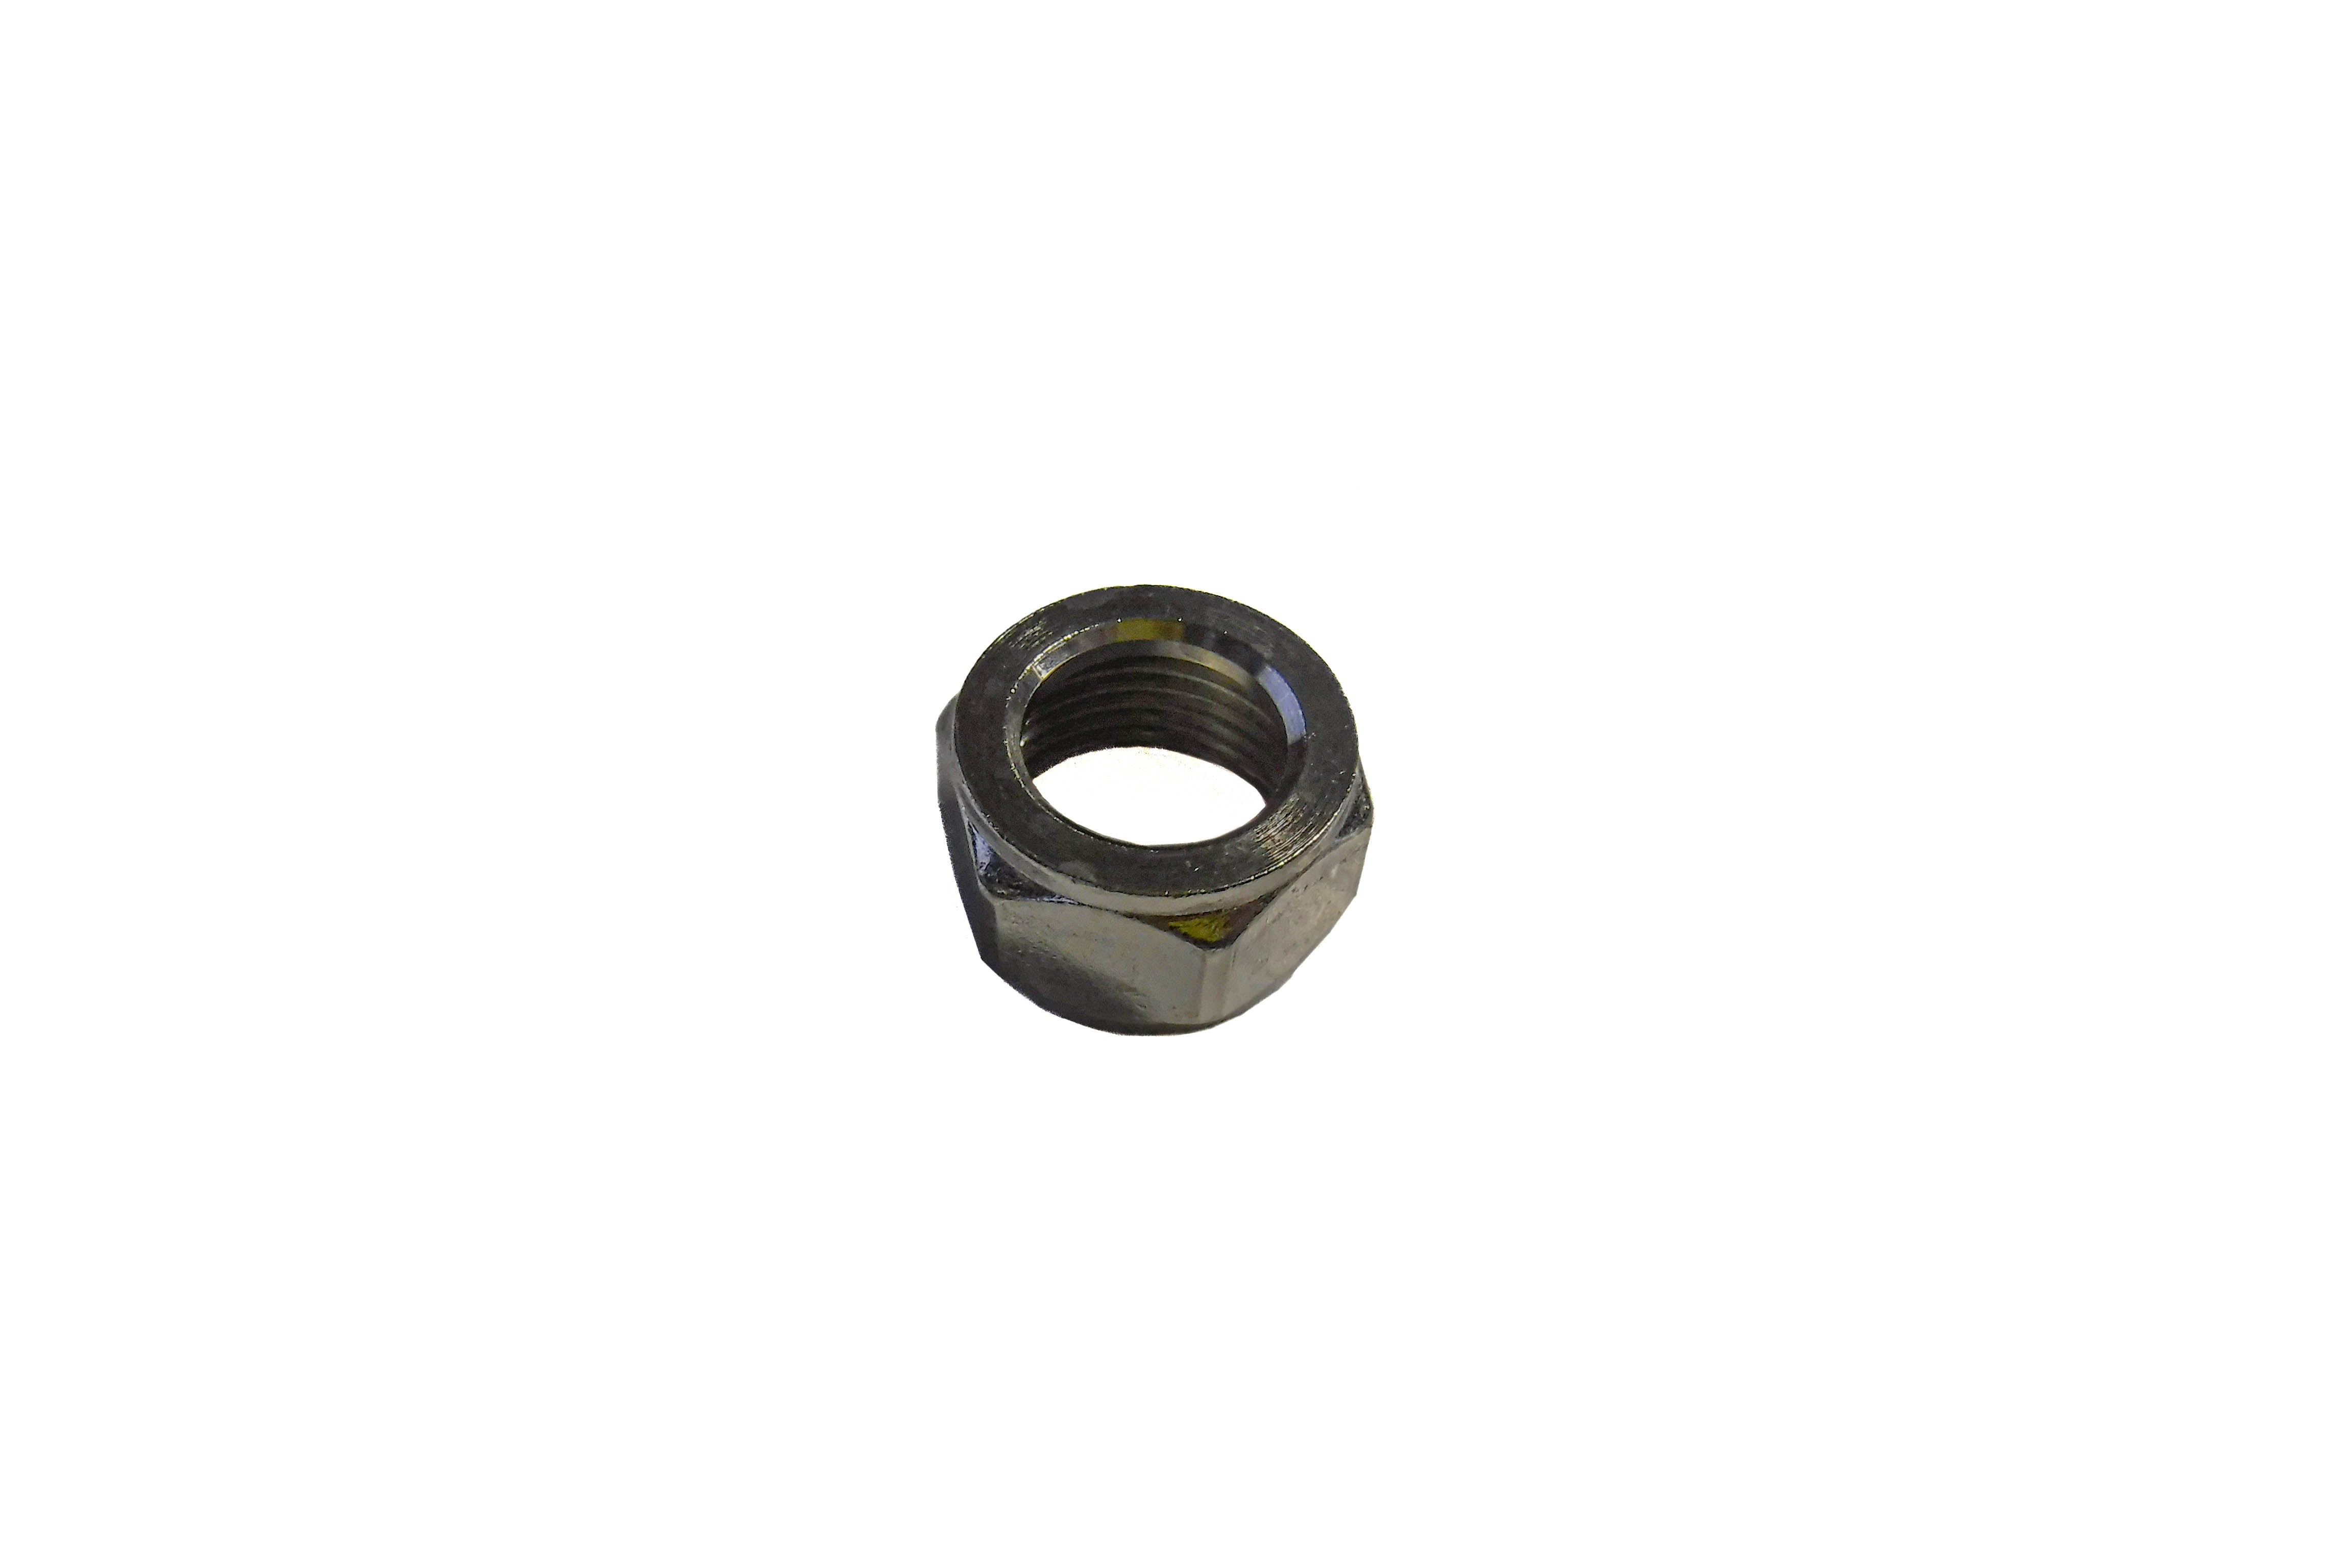
KEG COUPLER COUPLING NUT
Brand: DME Process Systems Ltd.
KEG COUPLER COUPLING NUTP/N 874 Lead time is 4 weeks if out of stock.
Category: Services > Home Improvement Services > Plumbing